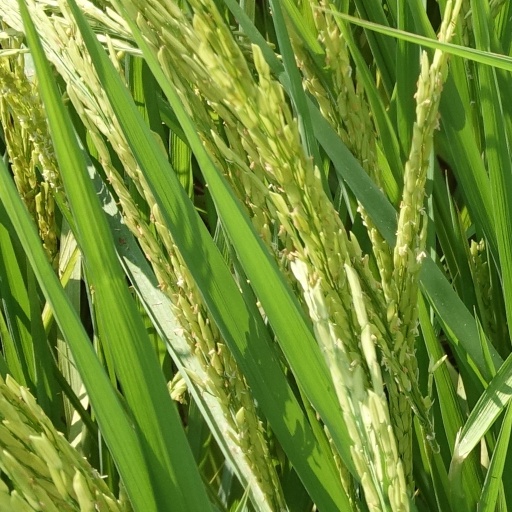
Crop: rice